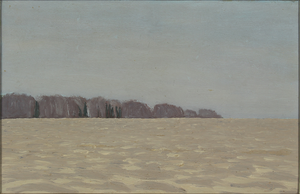
Claus Johansen (maler)
Claus Johansen - Pløjejord i gråvejr
Claus Johansen var en dansk maler, udlært som håndværksmaler, som kunstner autididakt. Flere af Claus Johansen malerier er solgt på auktioner til gode priser, uagtet deres liden størrelse feks. Landskab med trægruppe 33 x 42 cm. til 26.000 kr. Rekorden for et maleri af Claus Johansen er 34.000 kr., det er solgt af Bruun Rasmussen 12. september 2017 online, nr. 1737/507. Kornmark, gråvejr, det måler 23 x 33 cm.